Describe the emotion expressed in this image:  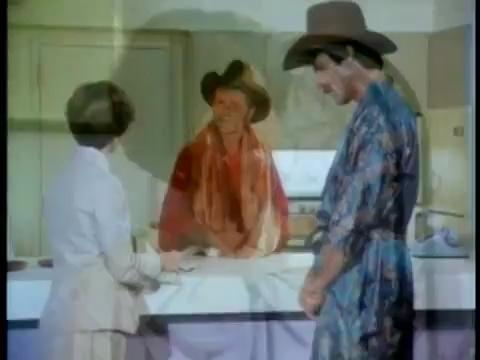
This person displays Fear, valence and arousal with low intensity.